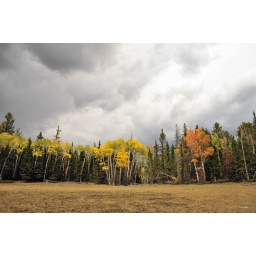
A grazing field in the middle of the forest off Lake Posey trail.